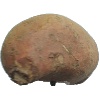
Label: potato_sweet